Firth of Lorn

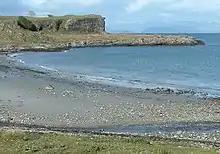
Rock platform and raised cliff at Port Donain, Isle of Mull

The Firth of Lorn is a continuation of the Great Glen - the Great Glen Fault runs along the north-western side of the firth. A conspicuous feature of the coasts of the firth is the presence of rock platforms and raised cliffs. These can be seen on the coast of Mull, on the Island of Kerrera and on the mainland. They are believed to be the result of marine erosion at a time when sea levels were higher than at present, probably during a late interglacial period. The nature of the seabed in the firth has been studied by several methods, including echo-sounding, sampling with grabs, and surveys using submersible vessels. The bedrock is mainly precambrian of the Dalradian Supergroup overlain uncomformably by rocks of the Old Red Sandstone. A notable feature is the Insh fault which forms a submarine cliff up to 150m high, passing to the west of Insh Island.